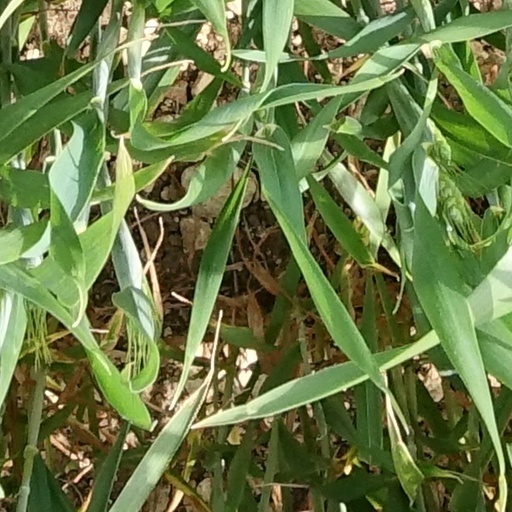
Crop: wheat